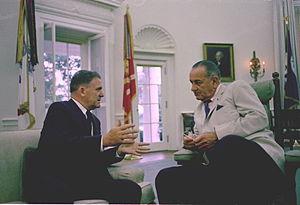
James Edwin Webb était le deuxième administrateur de la NASA, du 14 février 1961 au 7 octobre 1968. Durant les vingt-cinq premières années de sa vie professionnelle, il fait carrière sous l'étiquette démocrate dans les hautes sphères de l'administration publique américaine. Il est choisi en 1961 par Lyndon B. Johnson pour occuper le poste d'administrateur de l'agence spatiale fondée peu de temps avant et qui doit relever les défis de la course à l'espace. Il joue un rôle essentiel dans la réussite du programme Apollo grâce à ses talents d'organisateur et sa connaissance des rouages administratifs et politiques. Il se retire en 1968 peu avant le premier vol habité du programme Apollo. Il démissionne de son poste lorsque le président Lyndon Johnson, dont il était proche, annonce qu'il ne se représenterait pas.